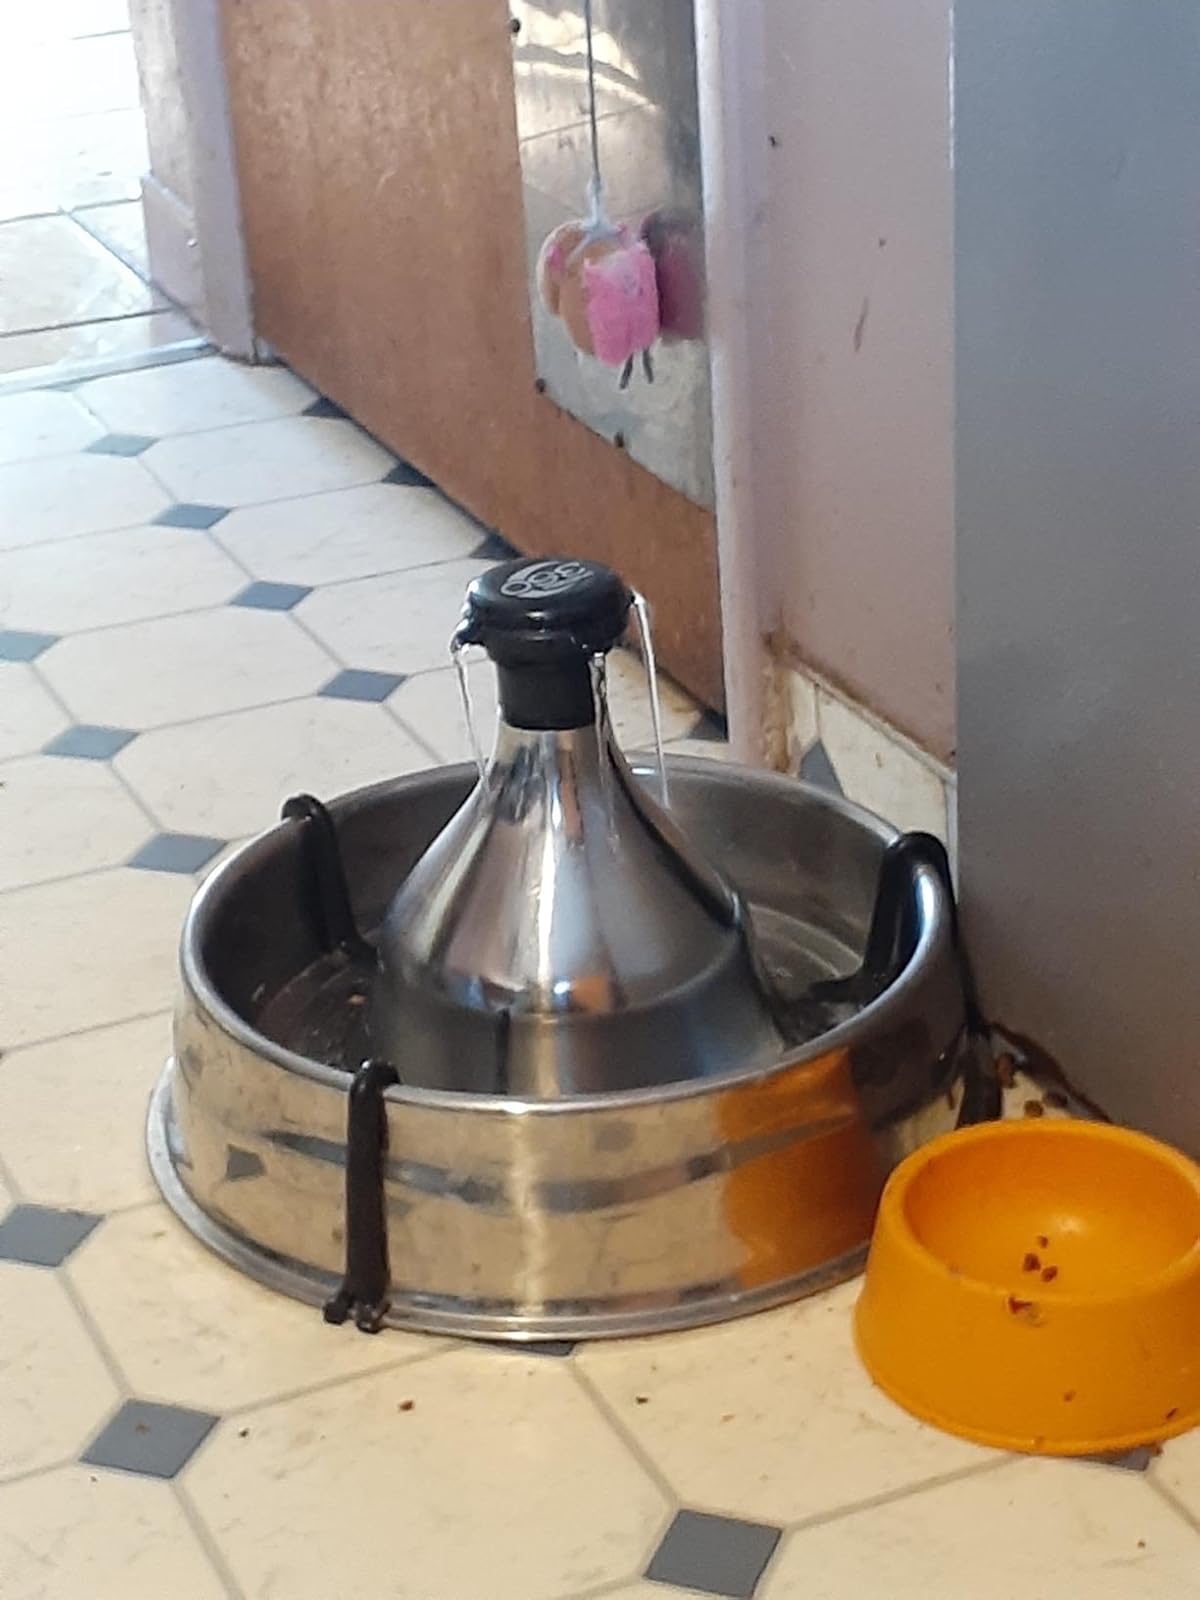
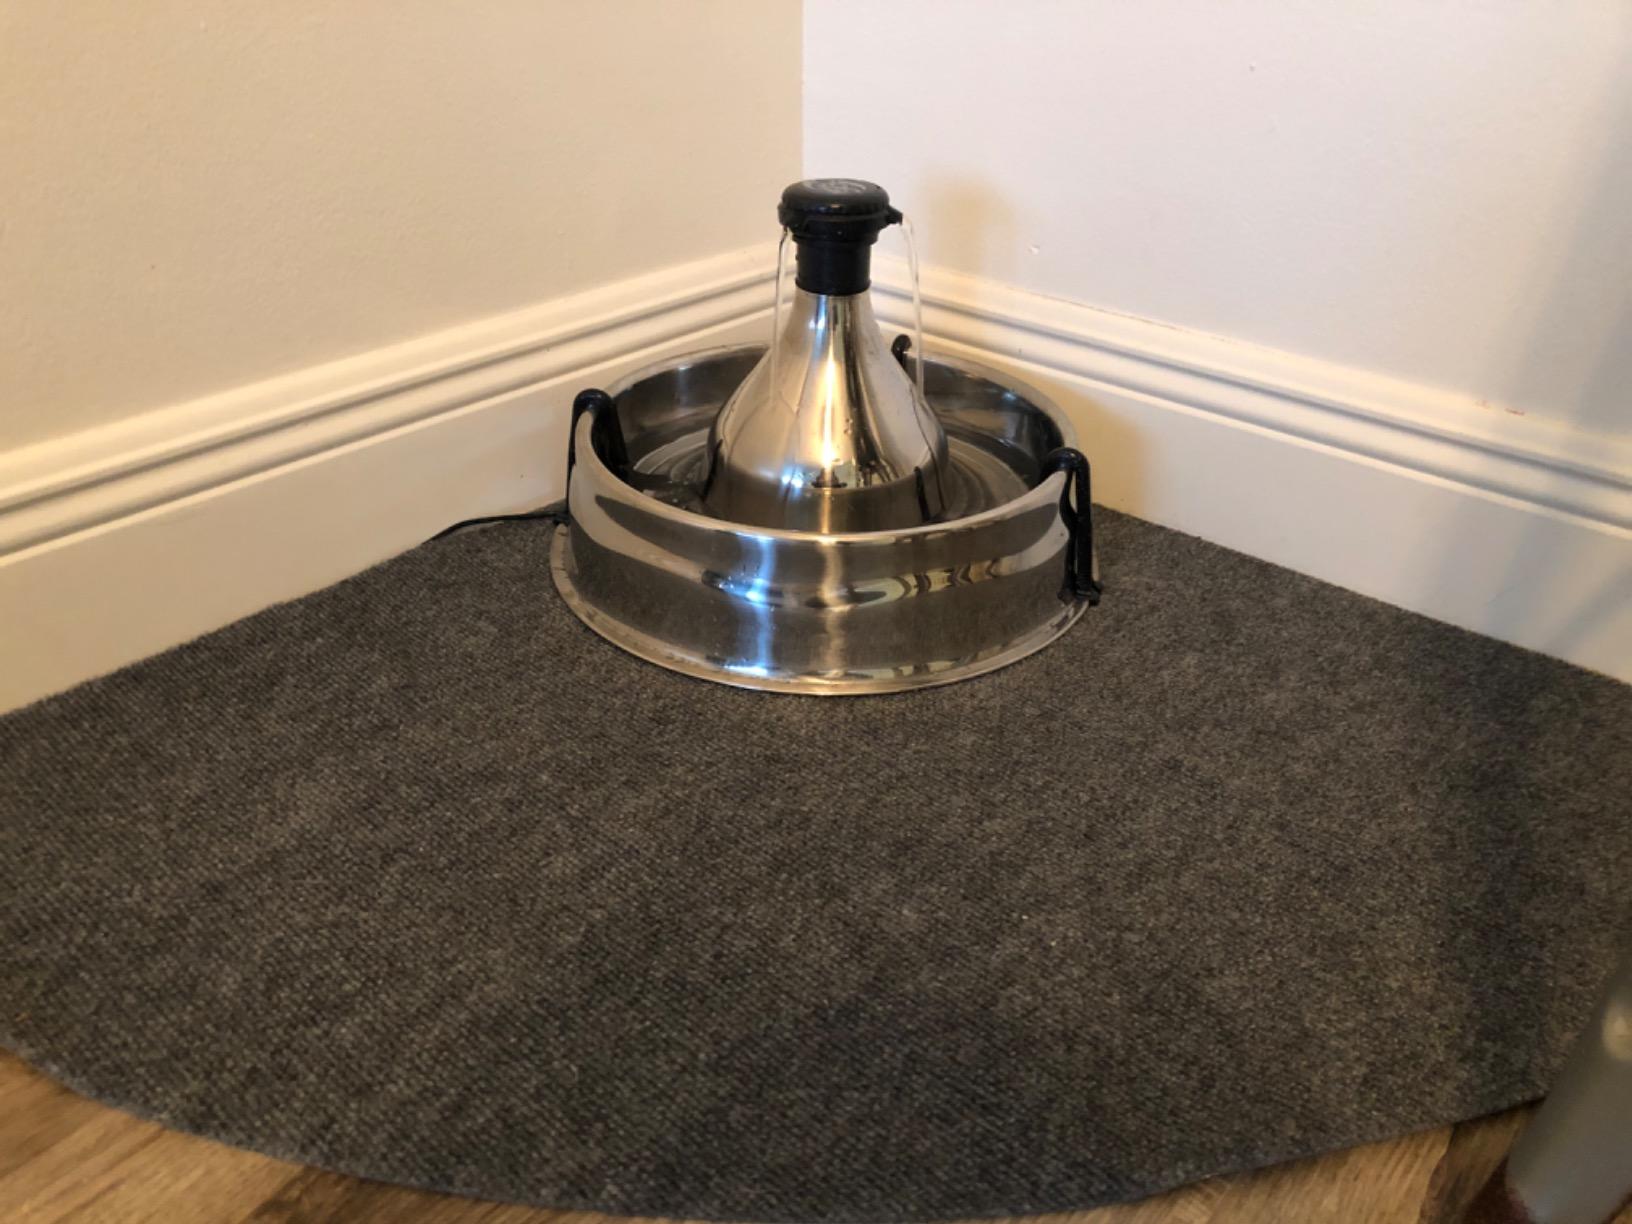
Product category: items_bowl
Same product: yes